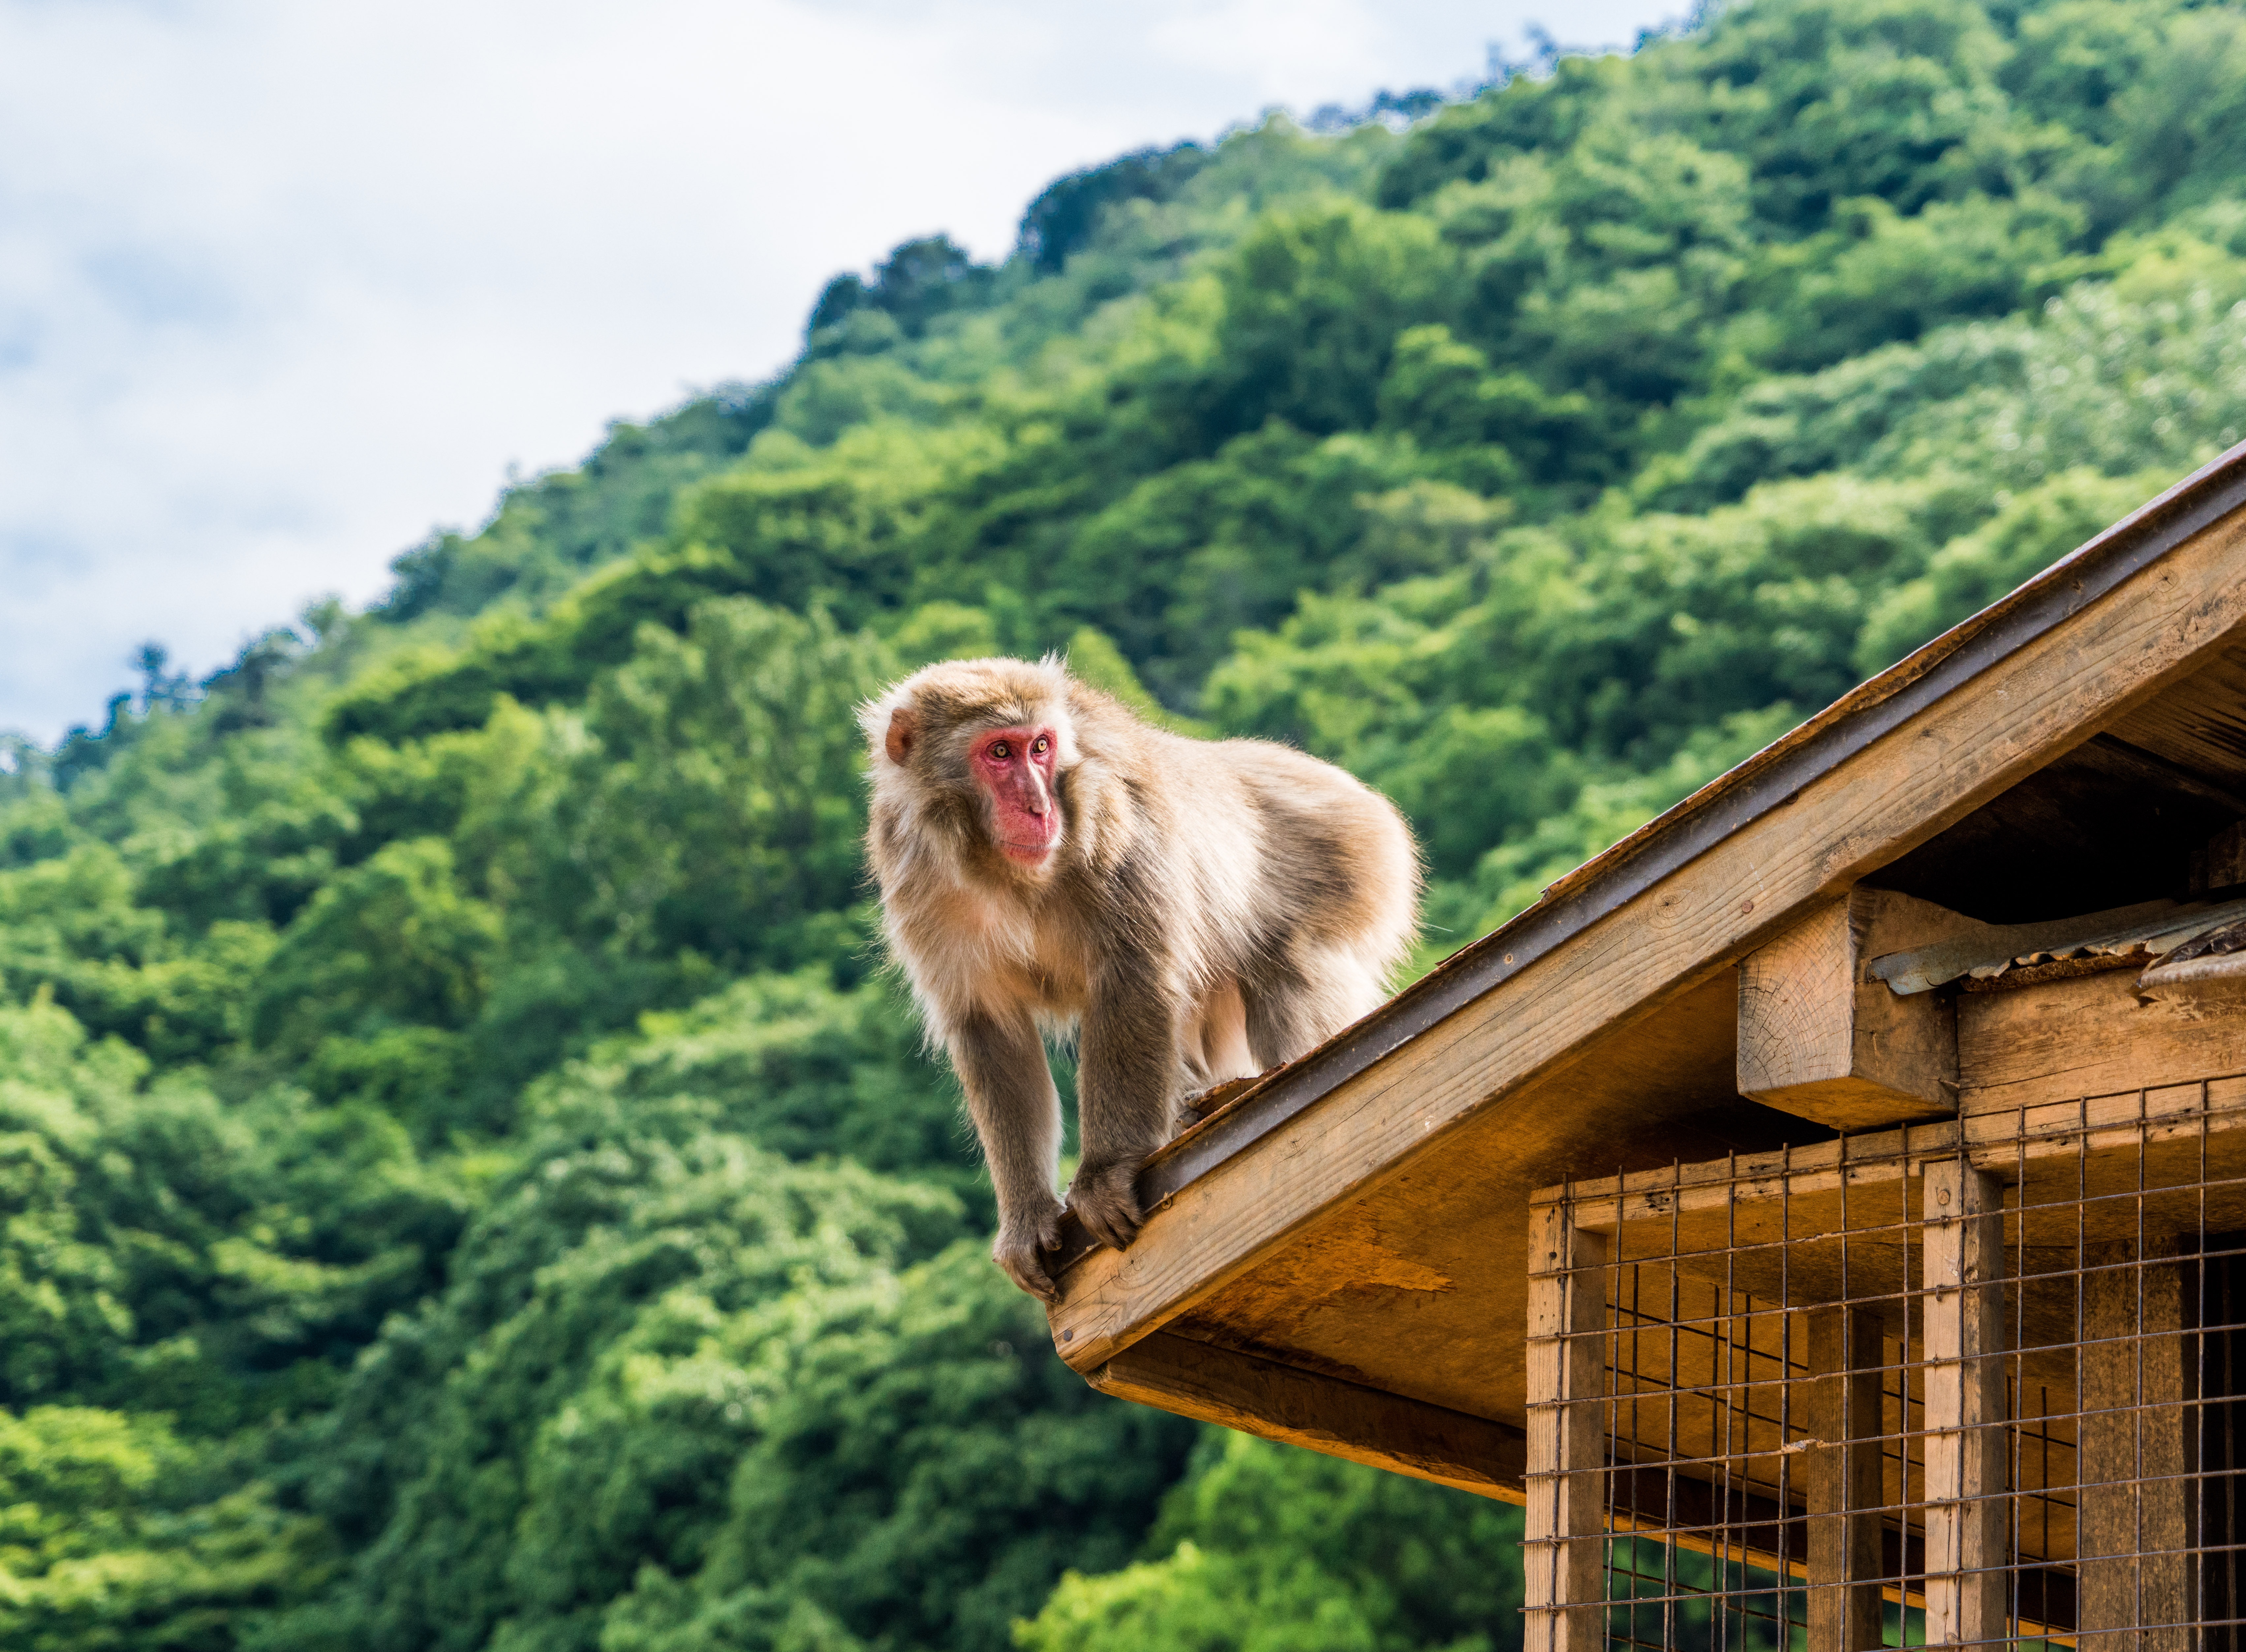
nature, mountain, animal, cute, looking, wildlife, wild, zoo, park, mammal, japan, monkey, fauna, primate, japanese, kyoto, macaque, scenic view, arashiyama, monkey park, monkey on roof, elevated view